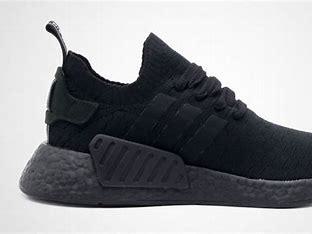
Brand: Adidas
Model: NMD R2